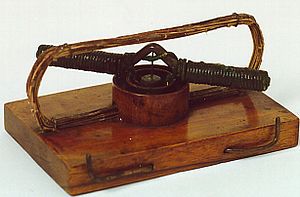
Elektromotor / Historie og udvikling
Jedliks "elektromagnetiske egenrotor", 1827. (Museum of Applied Arts, Budapest. Den historiske motor virker stadig perfekt i dag.[3])
En elektromotor er en kraftmaskine, der kan omsætte elektrisk energi til mekanisk energi – primært rotation.